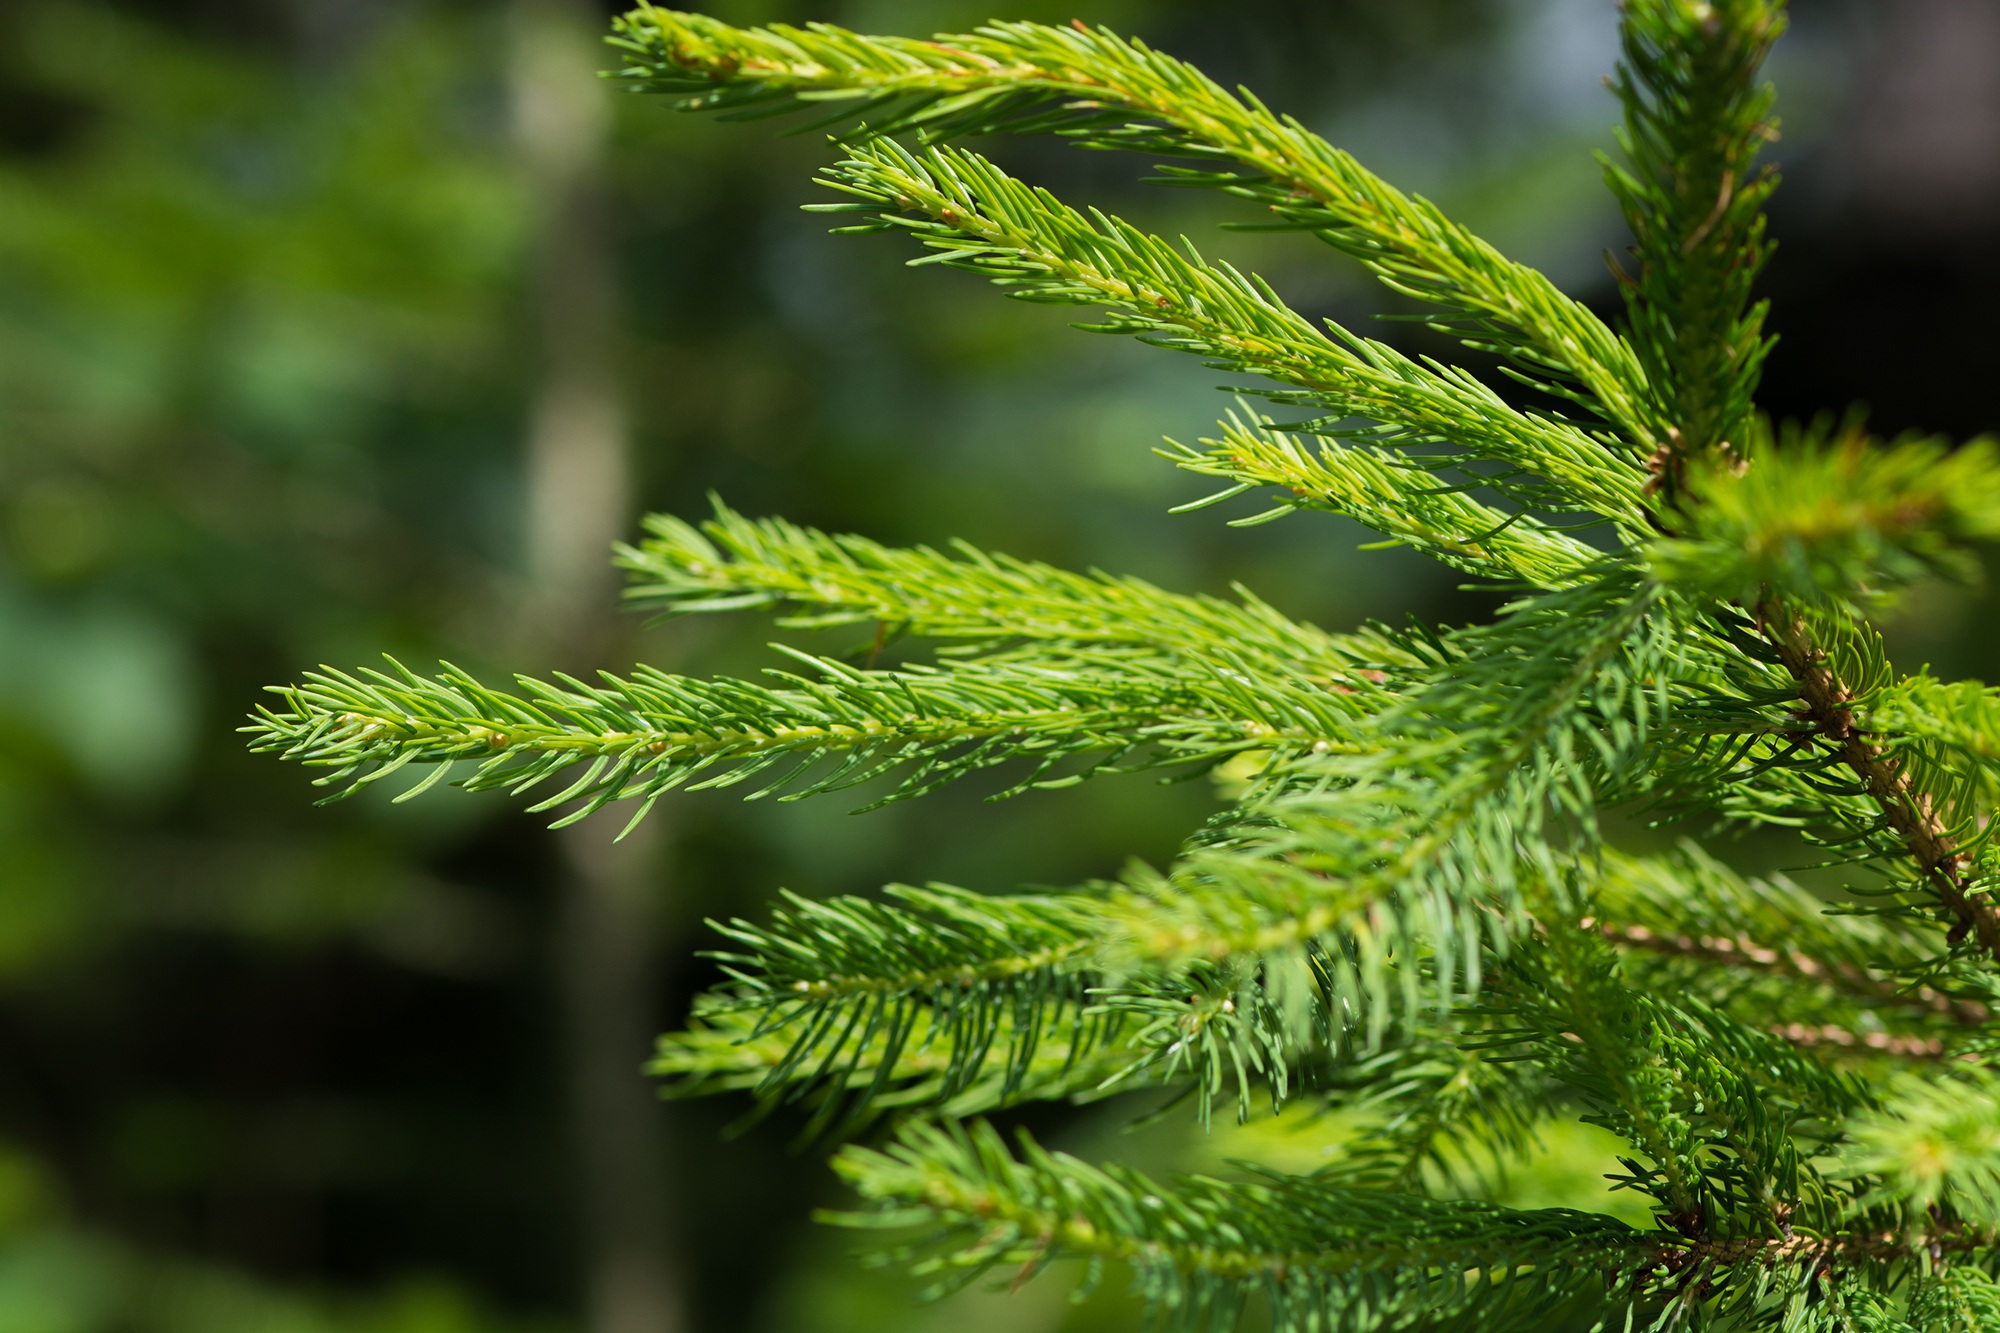
tree, nature, forest, branch, plant, flower, green, evergreen, botany, fir, close, conifer, spruce, shrub, needles, larch, ecosystem, woody plant, temperate coniferous forest, land plant